Snickelways of York

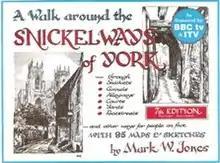
"A Walk around the Snickelways of York", by Mark W. Jones

In 1983 Jones devised a walk taking in 50 snickelways within the city walls. His book, "A Walk around the Snickelways of York", soon became a local bestseller. It was unusual in being completely hand-written rather than using typeset printed text, with hand-drawn illustrations, a technique which Jones acknowledged as inspired by the "Pictorial Guides" of Alfred Wainwright. At least nine editions of the book have been published, each revision incorporating necessary changes, such as the closure of snickelways which were not public rights of way or the opening of new paths.